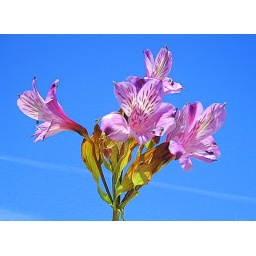
flowers in the sky